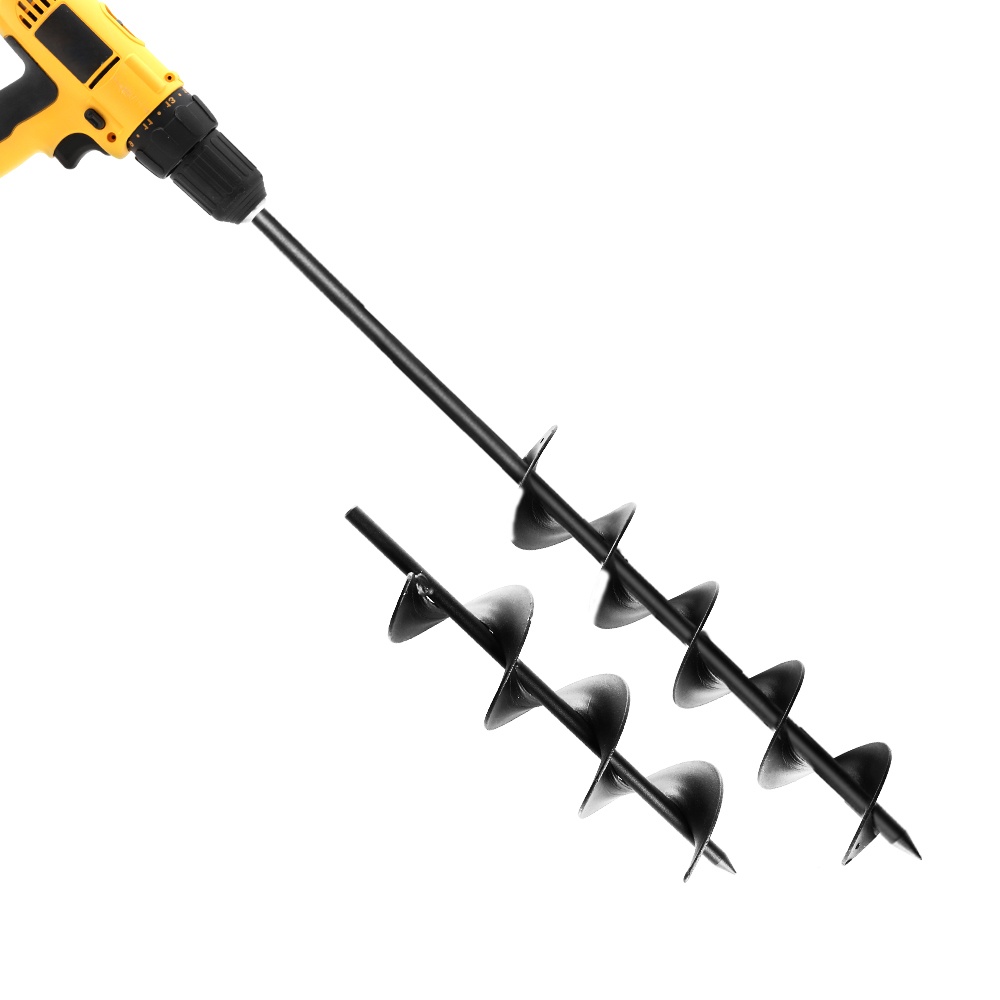
Giantz Power Garden Spiral Auger Hole Digger Earth Drill Bit Φ75x300 & 600mm
For past preparation of planting groundwork, nothing beats the Giantz Power Auger to complement your power digging. The augur is made of heavy-duty steel for durability and strength and will not easily succumb to tough handling and drilling. It can dig up to 30cm or 60cm deep depending on the model with a 7.5cm diameter hole and is compatible for use with most power drills. It will fit into a 10mm chuck perfectly. It can used on most ground surfaces including solid clay, gravel soil, sand and shale soil. Please note: Photos are for illustration purpose only. DIY is not recommended and may need to be installed by a professional to make sure product is installed correctly. Features Heavy-duty solid steel construction Fast and efficient Compatible with most power drills Specifications: Brand: GIANTZ Material: Steel Overall size: 75mm X 600mm / 75mm X 300mm Two pairs of gloves Colour: Black Please Note: This item comes in 2 packages Package Content 1 x Garden auger (75mm x 300mm) 1 x Garden auger (75mm x 600mm) 2 x A pair of gloves Delivery excludes the following postcodes: 885, 2222, 2449, 2818, 2827, 2829, 2836, 2839, 2874, 2898, 3724, 4477 4490, 4626, 4822, 4871, 4875, 6044, 6209, 6224, 6290, 6442, 6536, 6562 6707, 6713, 6725, 6728, 6743, 6751, 6753, 6754, 7255, 7256, 7258, 7260
Brand: Lucky Deals
Category: Hardware > Tools > Drills > Augers > Power Augers